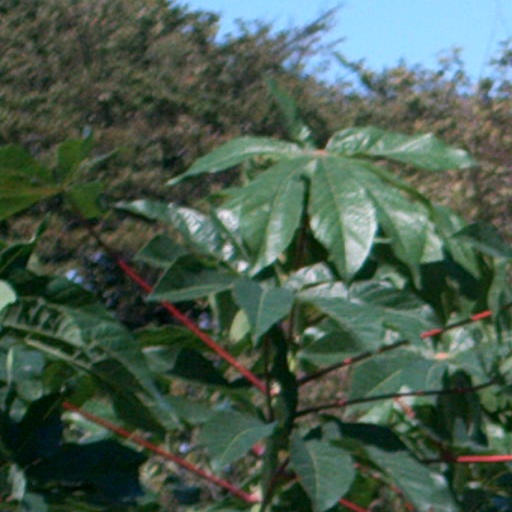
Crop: cassava